The Stroller Strategy

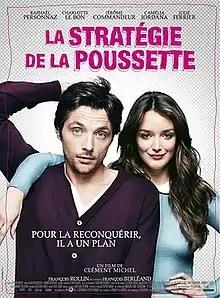
Film poster

The Stroller Strategy is a 2013 French comedy film directed by Clément Michel. The musical score was composed by Sylvain Ohrel. The film starring Raphaël Personnaz and Charlotte Le Bon in the lead roles.